Interstate 70 in Utah

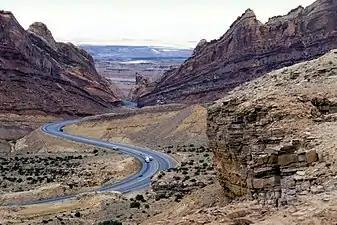
A highway snaking through a sandstone canyon that progressively narrows around the highway corridor

At Salina, US-50 joins I-70, and the two highways run concurrent for the rest of the way through Utah. After leaving exit 56 in Salina, I-70 departs on a course to the first Green River offramp, exit 160. Though there are a number of exits in between the two cities, it is the longest distance in the Interstate Highway System with no motorist services directly along the highway. The route to Green River crosses two major geographic obstacles: the Wasatch Plateau and the San Rafael Swell.